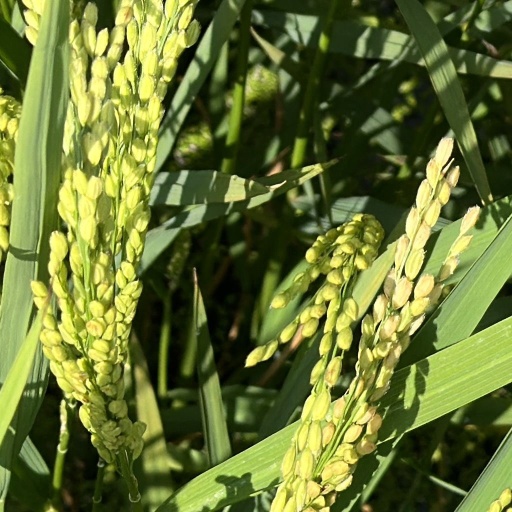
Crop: rice